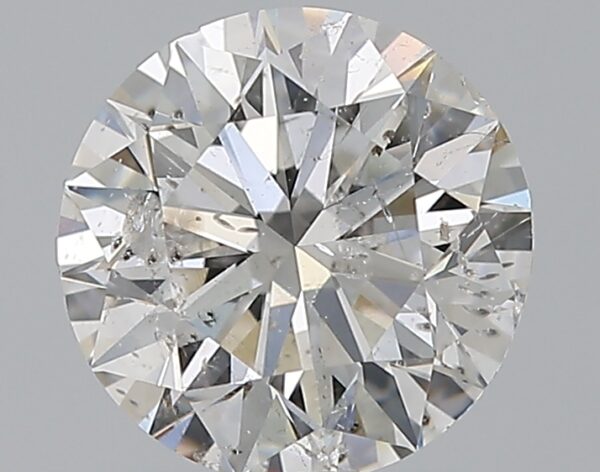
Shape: round
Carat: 1.29
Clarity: SI2
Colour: F
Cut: EX
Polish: EX
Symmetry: EX
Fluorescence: N
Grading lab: IGI
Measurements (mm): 6.98 x 6.9 x 4.32